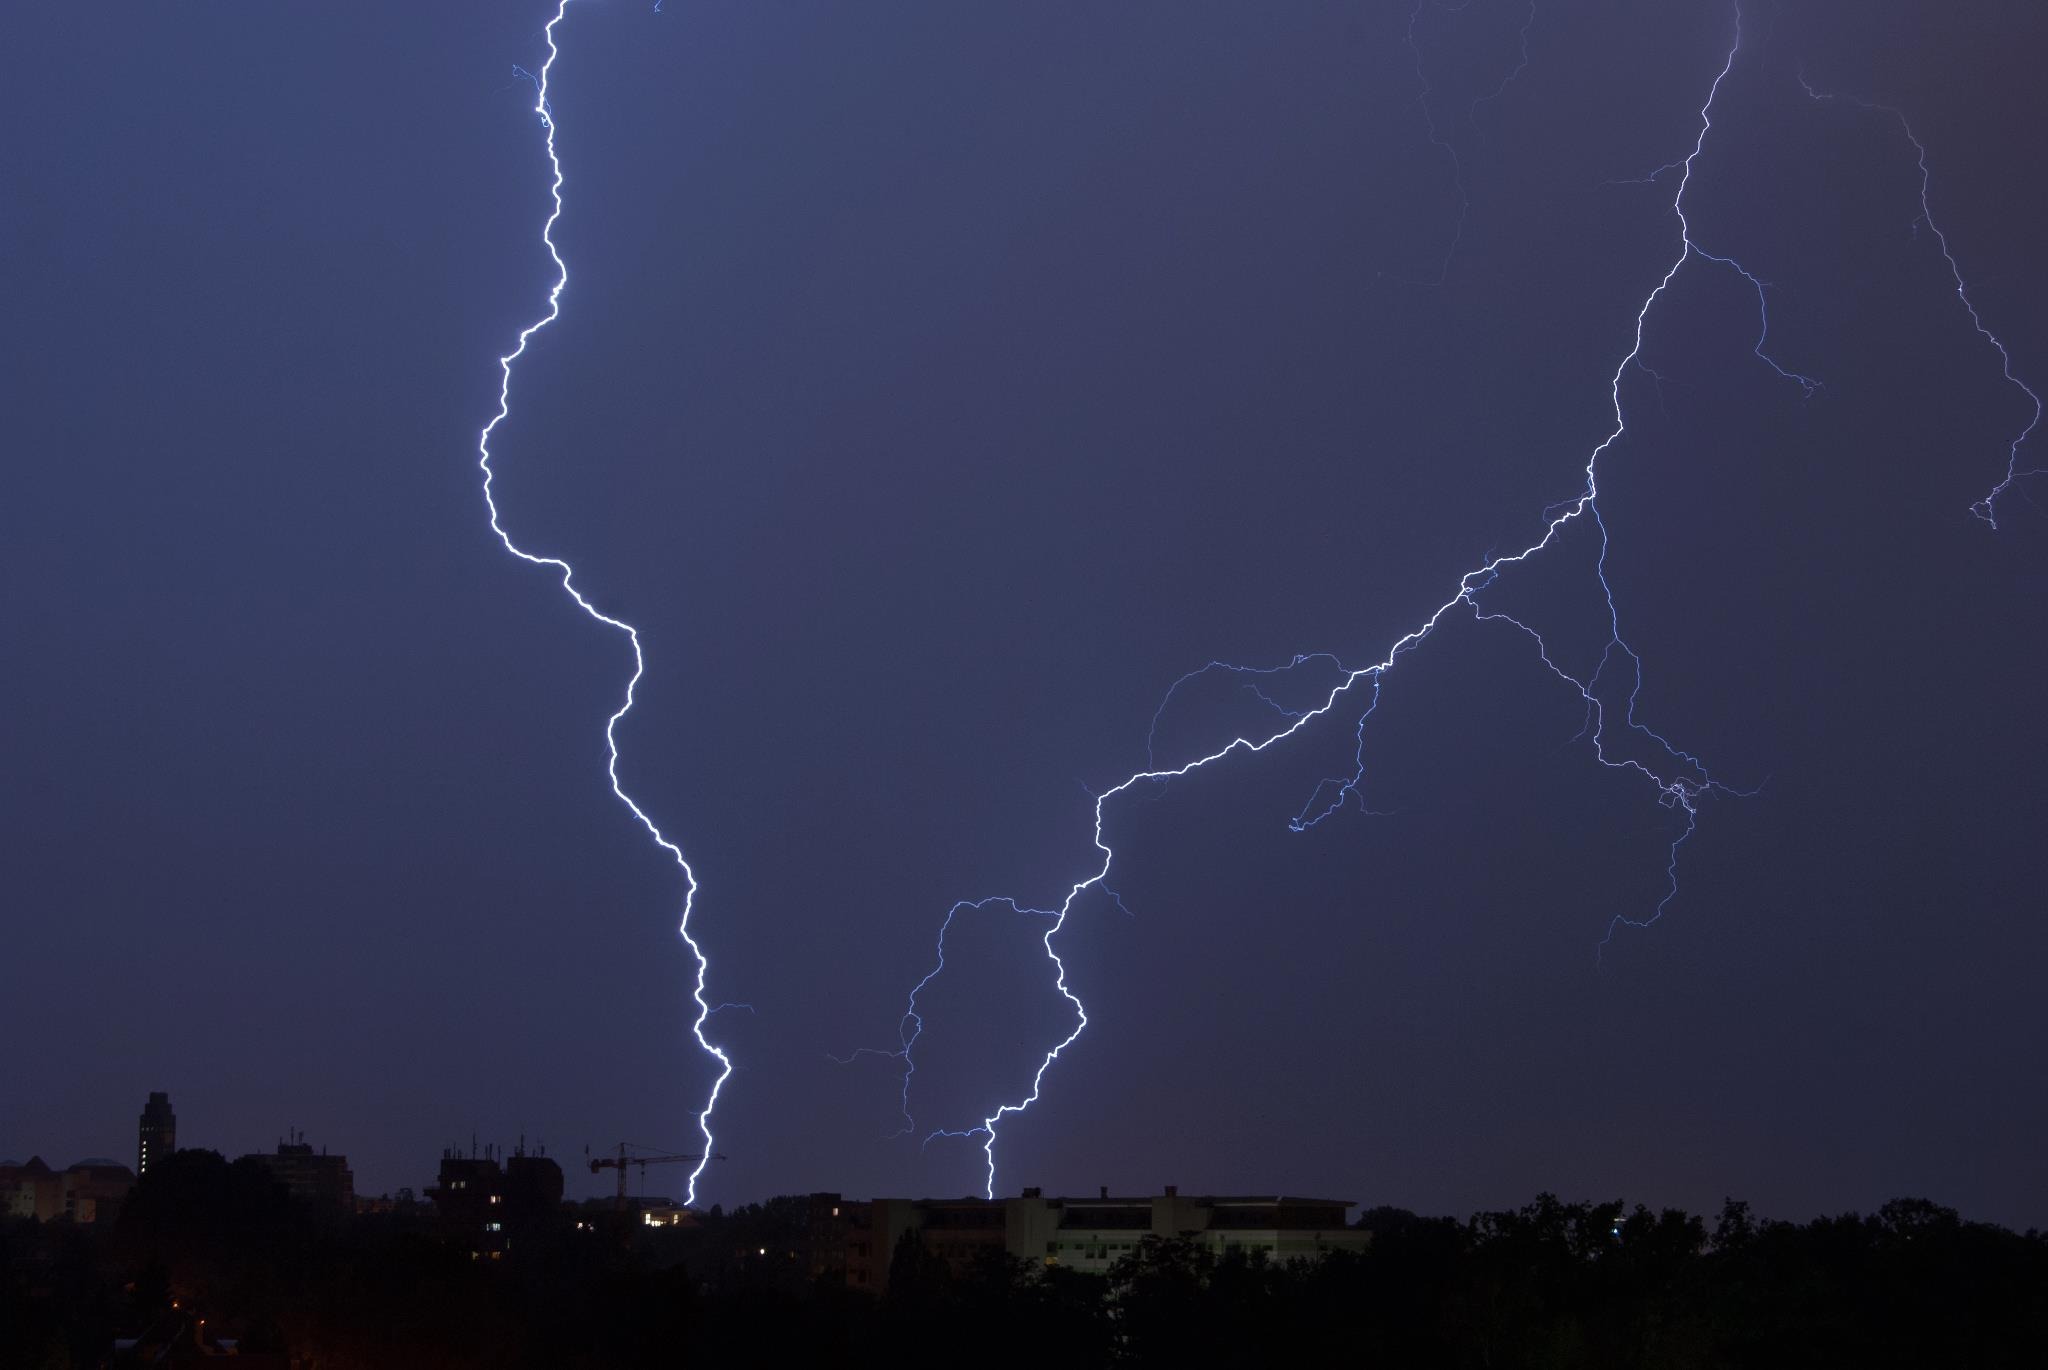
sky, night, dark, weather, storm, lightning, thunder, thunderstorm